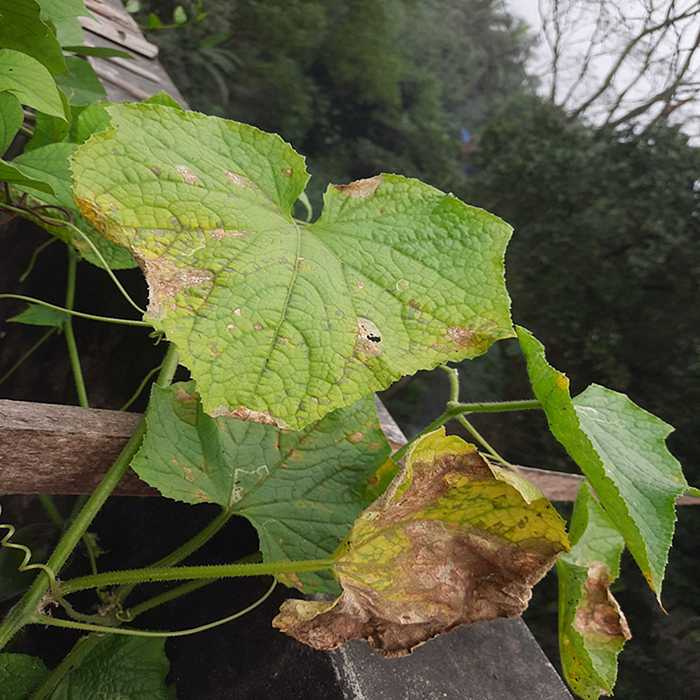
Plant: Cucumber
Label: Anthracnose lesions